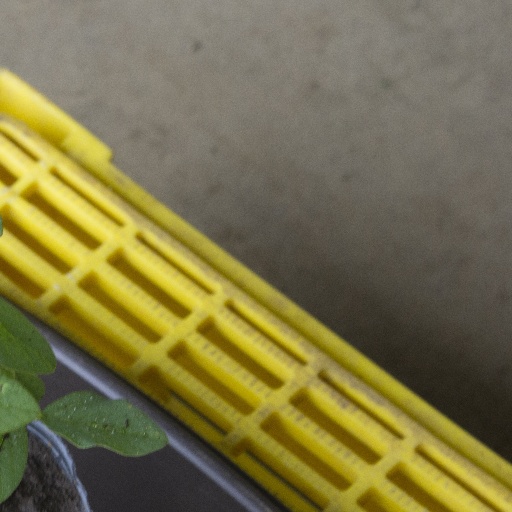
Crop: soybean